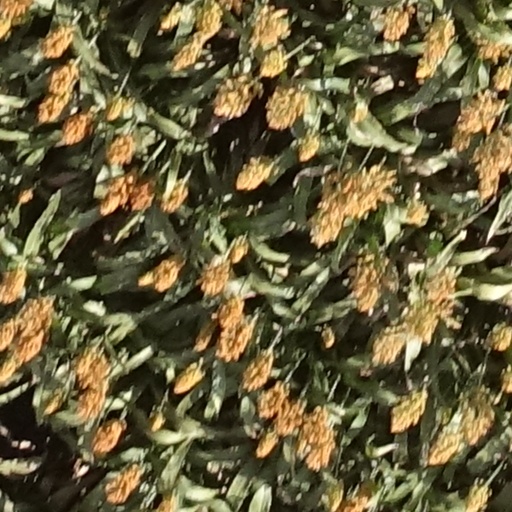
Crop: sorghum